Roches, Switzerland

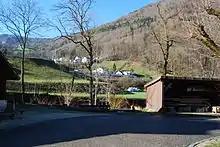
Roches village and surrounding hills

Roches has an area of . As of 2012, a total of or 23.4% is used for agricultural purposes, while or 71.4% is forested. Of the rest of the land, or 3.9% is settled (buildings or roads), or 0.9% is either rivers or lakes and or 0.3% is unproductive land.